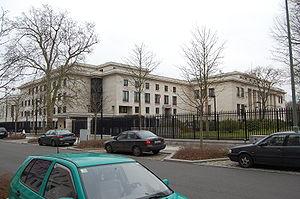
Voici les représentations diplomatiques du Japon à l'étranger :